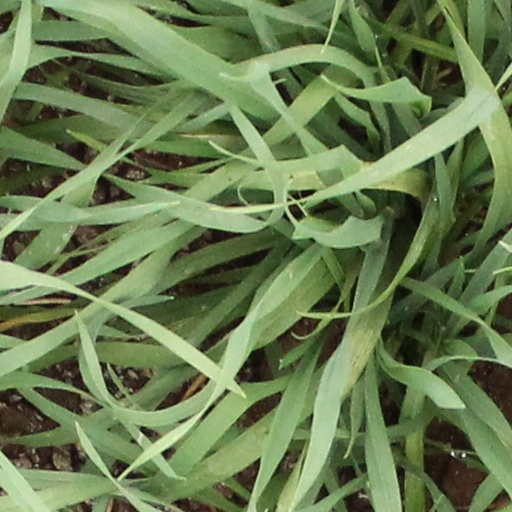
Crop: wheat